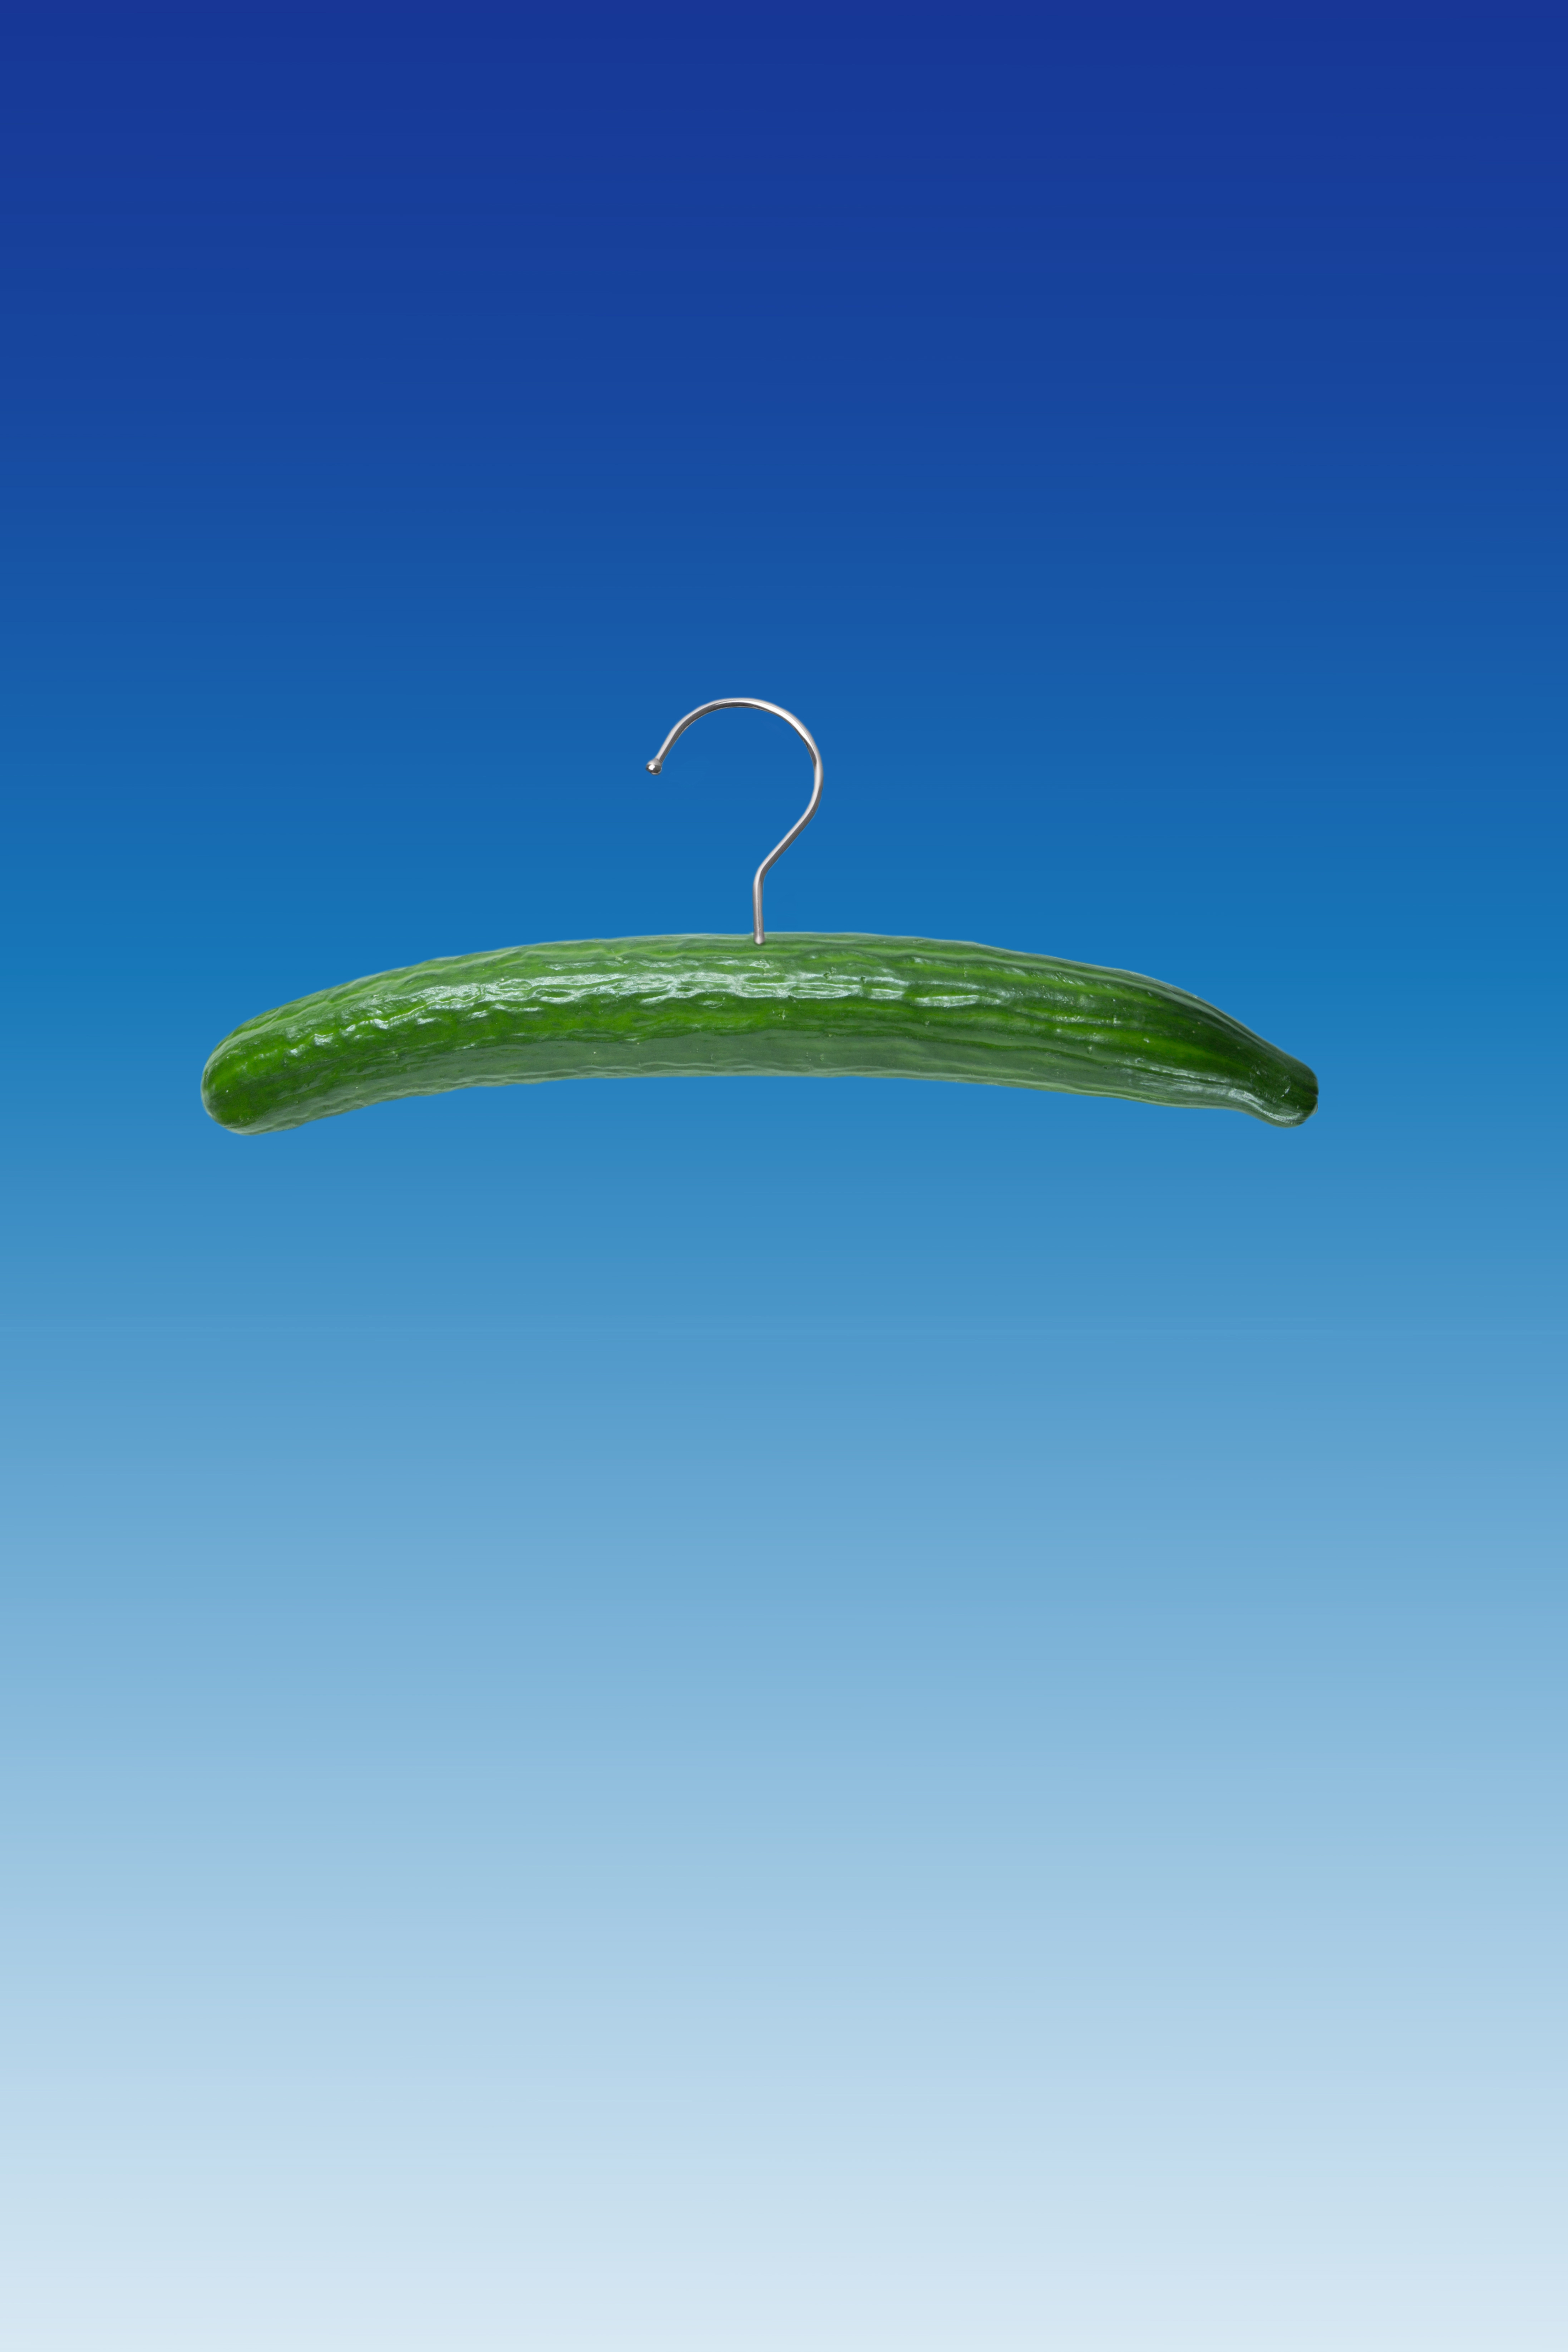
drink, sky, daytime, leaf, atmosphere, air sports, paragliding, grass, line, wing, computer wallpaper, wind